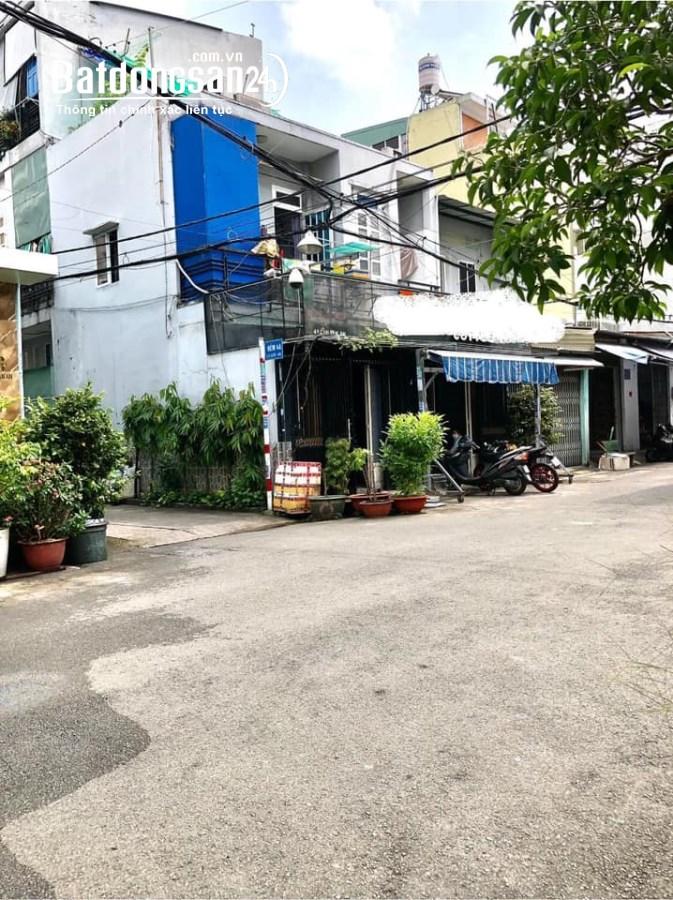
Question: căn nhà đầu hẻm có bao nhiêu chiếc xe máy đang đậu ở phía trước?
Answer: có hai chiếc xe máy đang đậu trong căn nhà đó